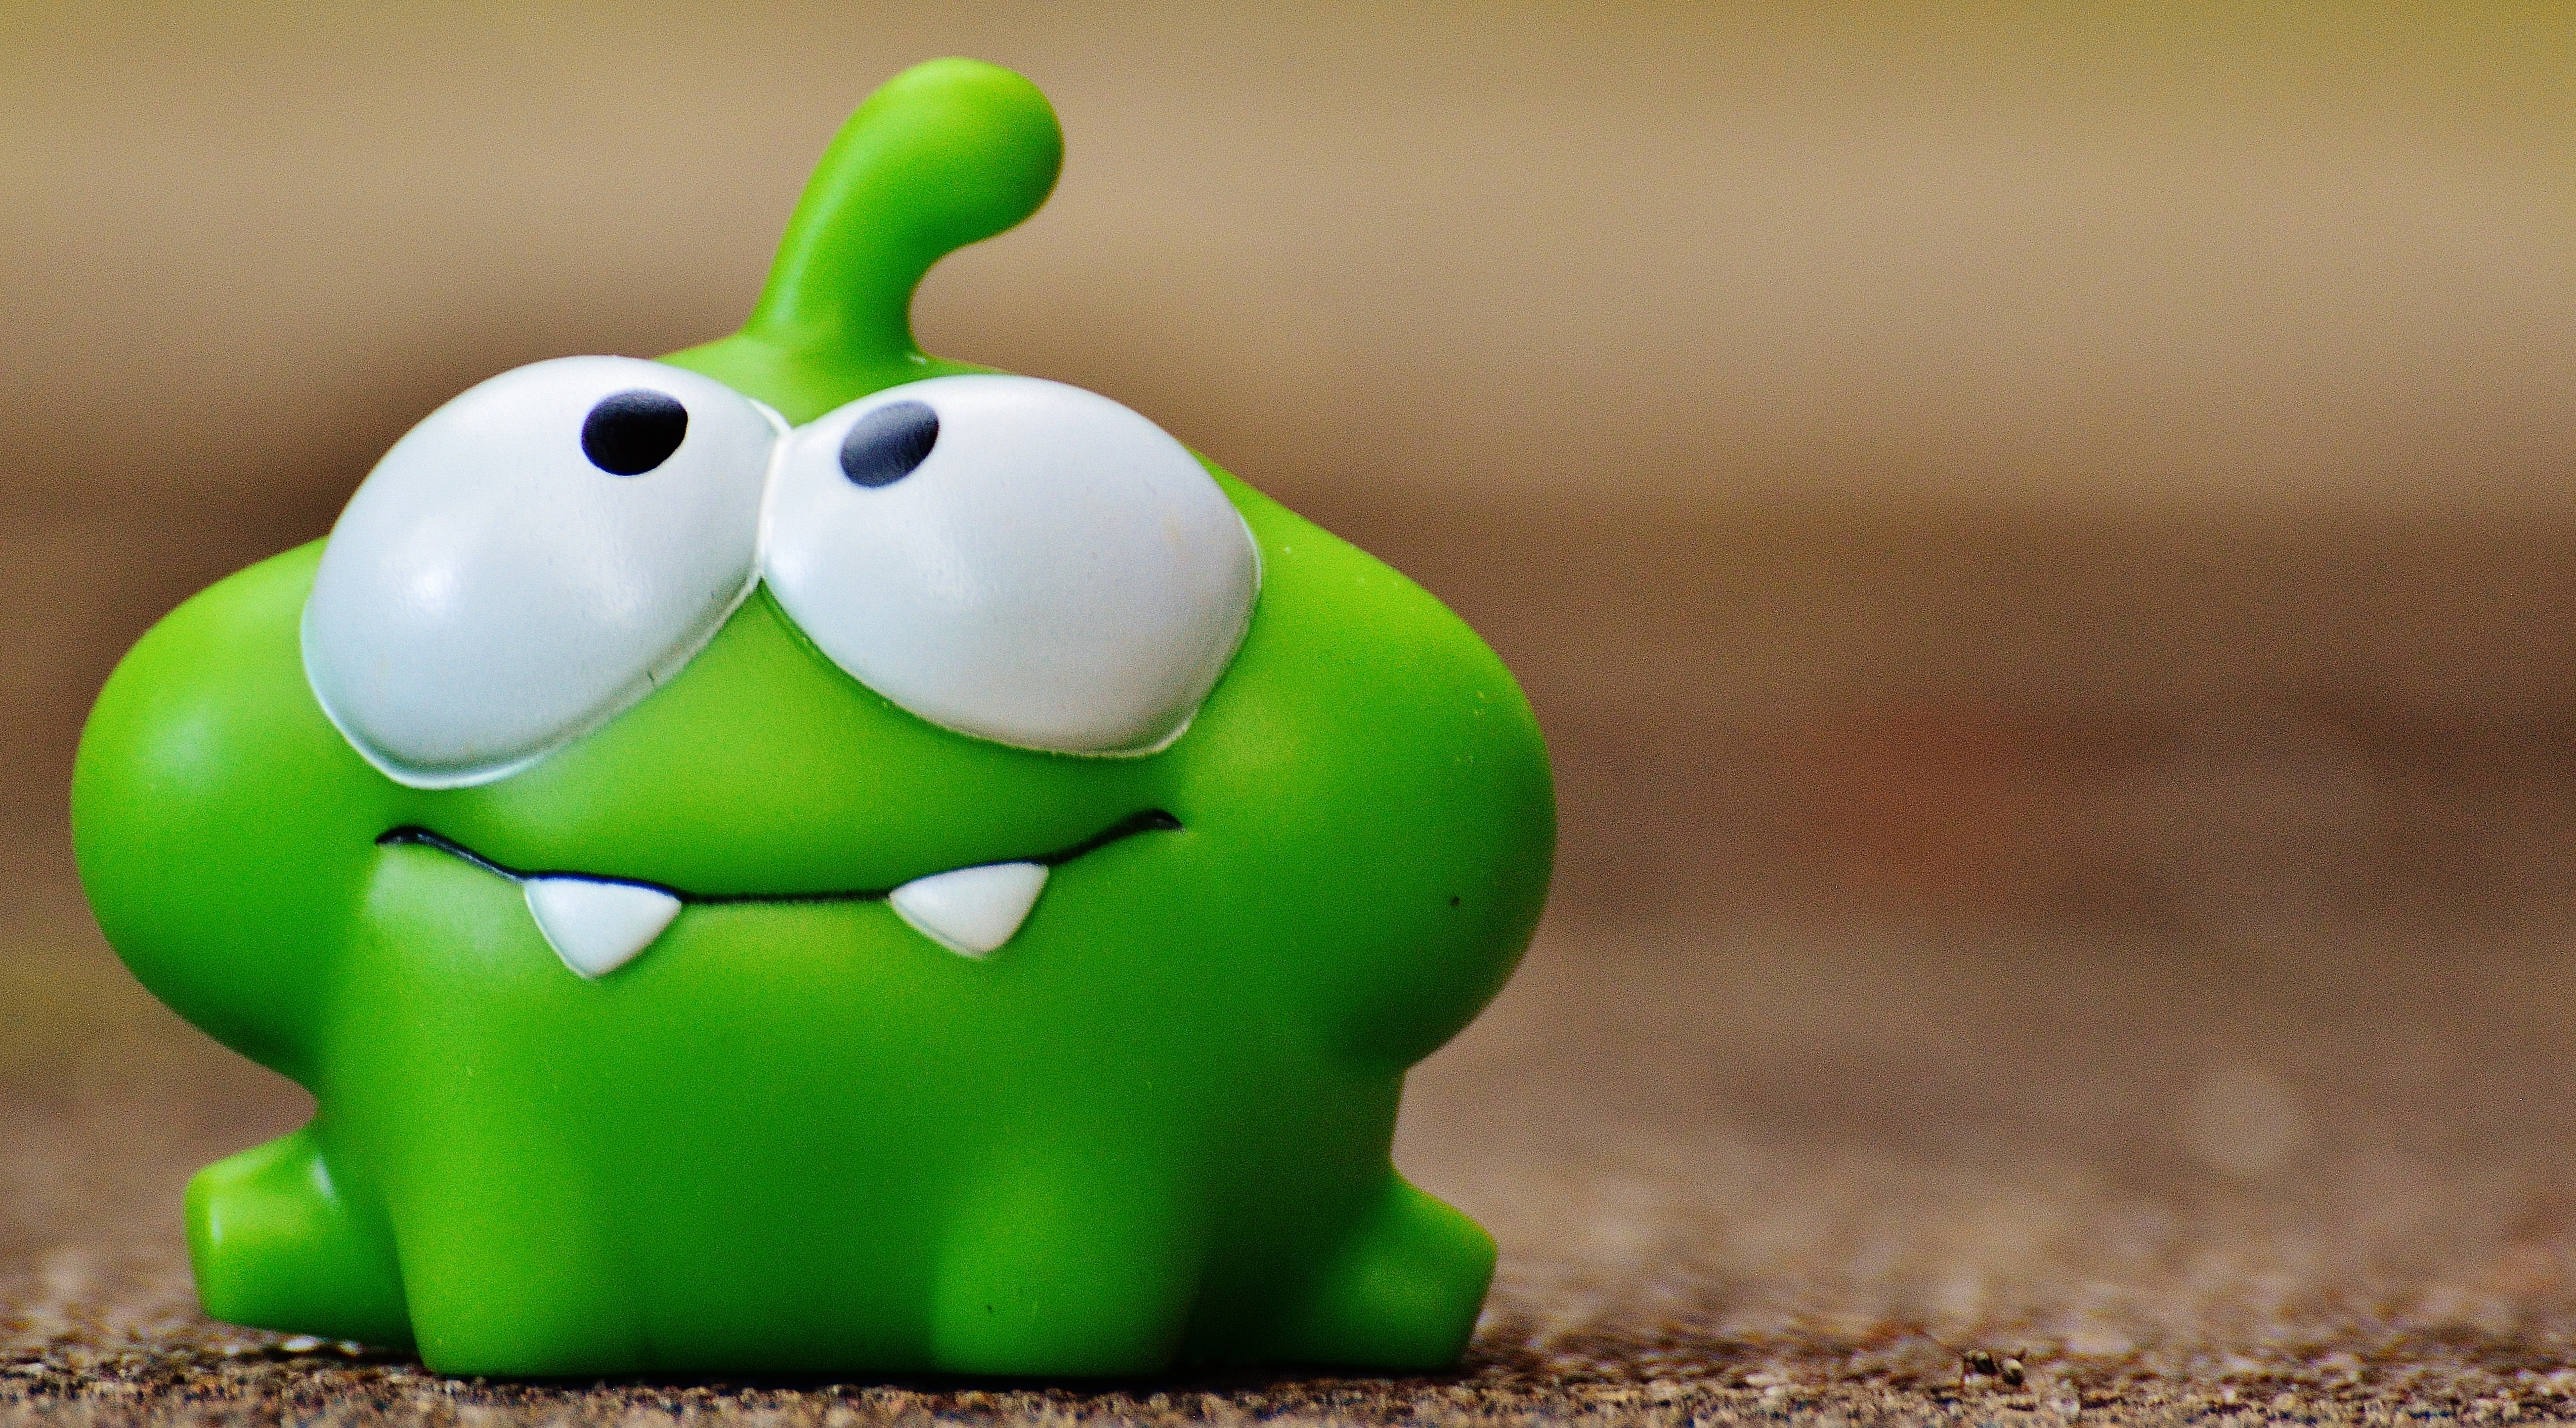
grass, cute, green, amphibian, toy, fig, funny, app, cut the rope, mobile game